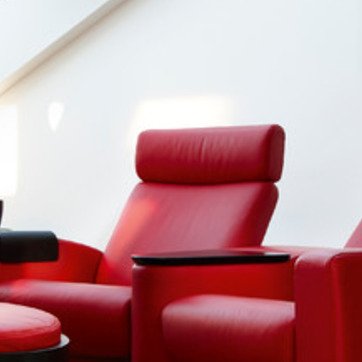
Material: leather